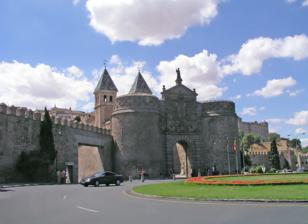
Building: Puerta de Bisagra Nueva
Country: Spain
Year built: 1559
View from the outside of the city. The Puerta de Bisagra Nueva ("The New Bisagra Gate") is the best known city gate of Toledo, Spain . The gate is of Moorish origin, but the main part was built in 1559 by Alonso de Covarrubias . It carries the coat of arms of the emperor Charles V . It superseded the Puerta Bisagra Antigua as the main entrance to the city. Coat of arms of emperor Charles V View from the inside of the city Overview See also Puerta de Bisagra Antigua References